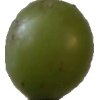
Label: grape